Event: Nepal Earthquake
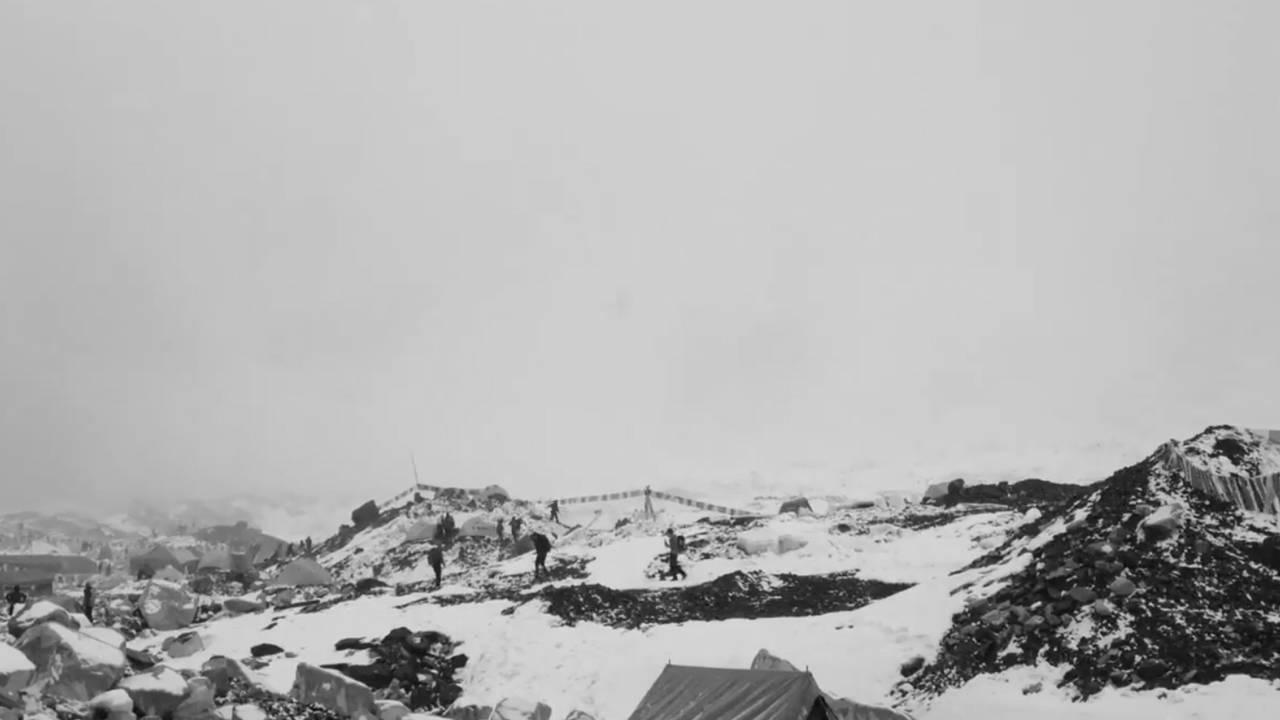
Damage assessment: no_damage